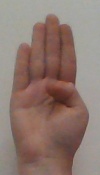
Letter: kaaf